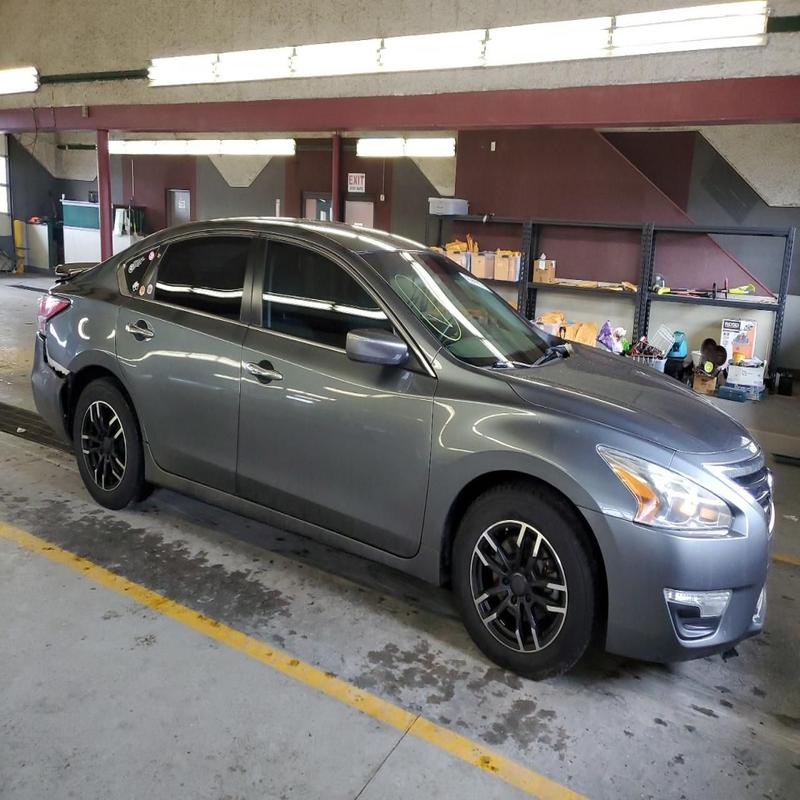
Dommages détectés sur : pare-choc arrière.
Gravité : mineur